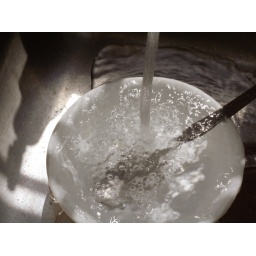
water in a bowl